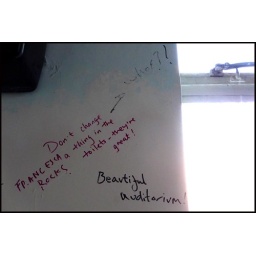
getting used to its new home in the old library